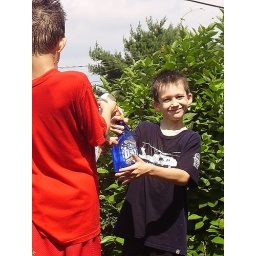
Multi explosure(photoshop made) HDR.. I love the detail on this of the hair and the droplet of water on the boy in red's neck.